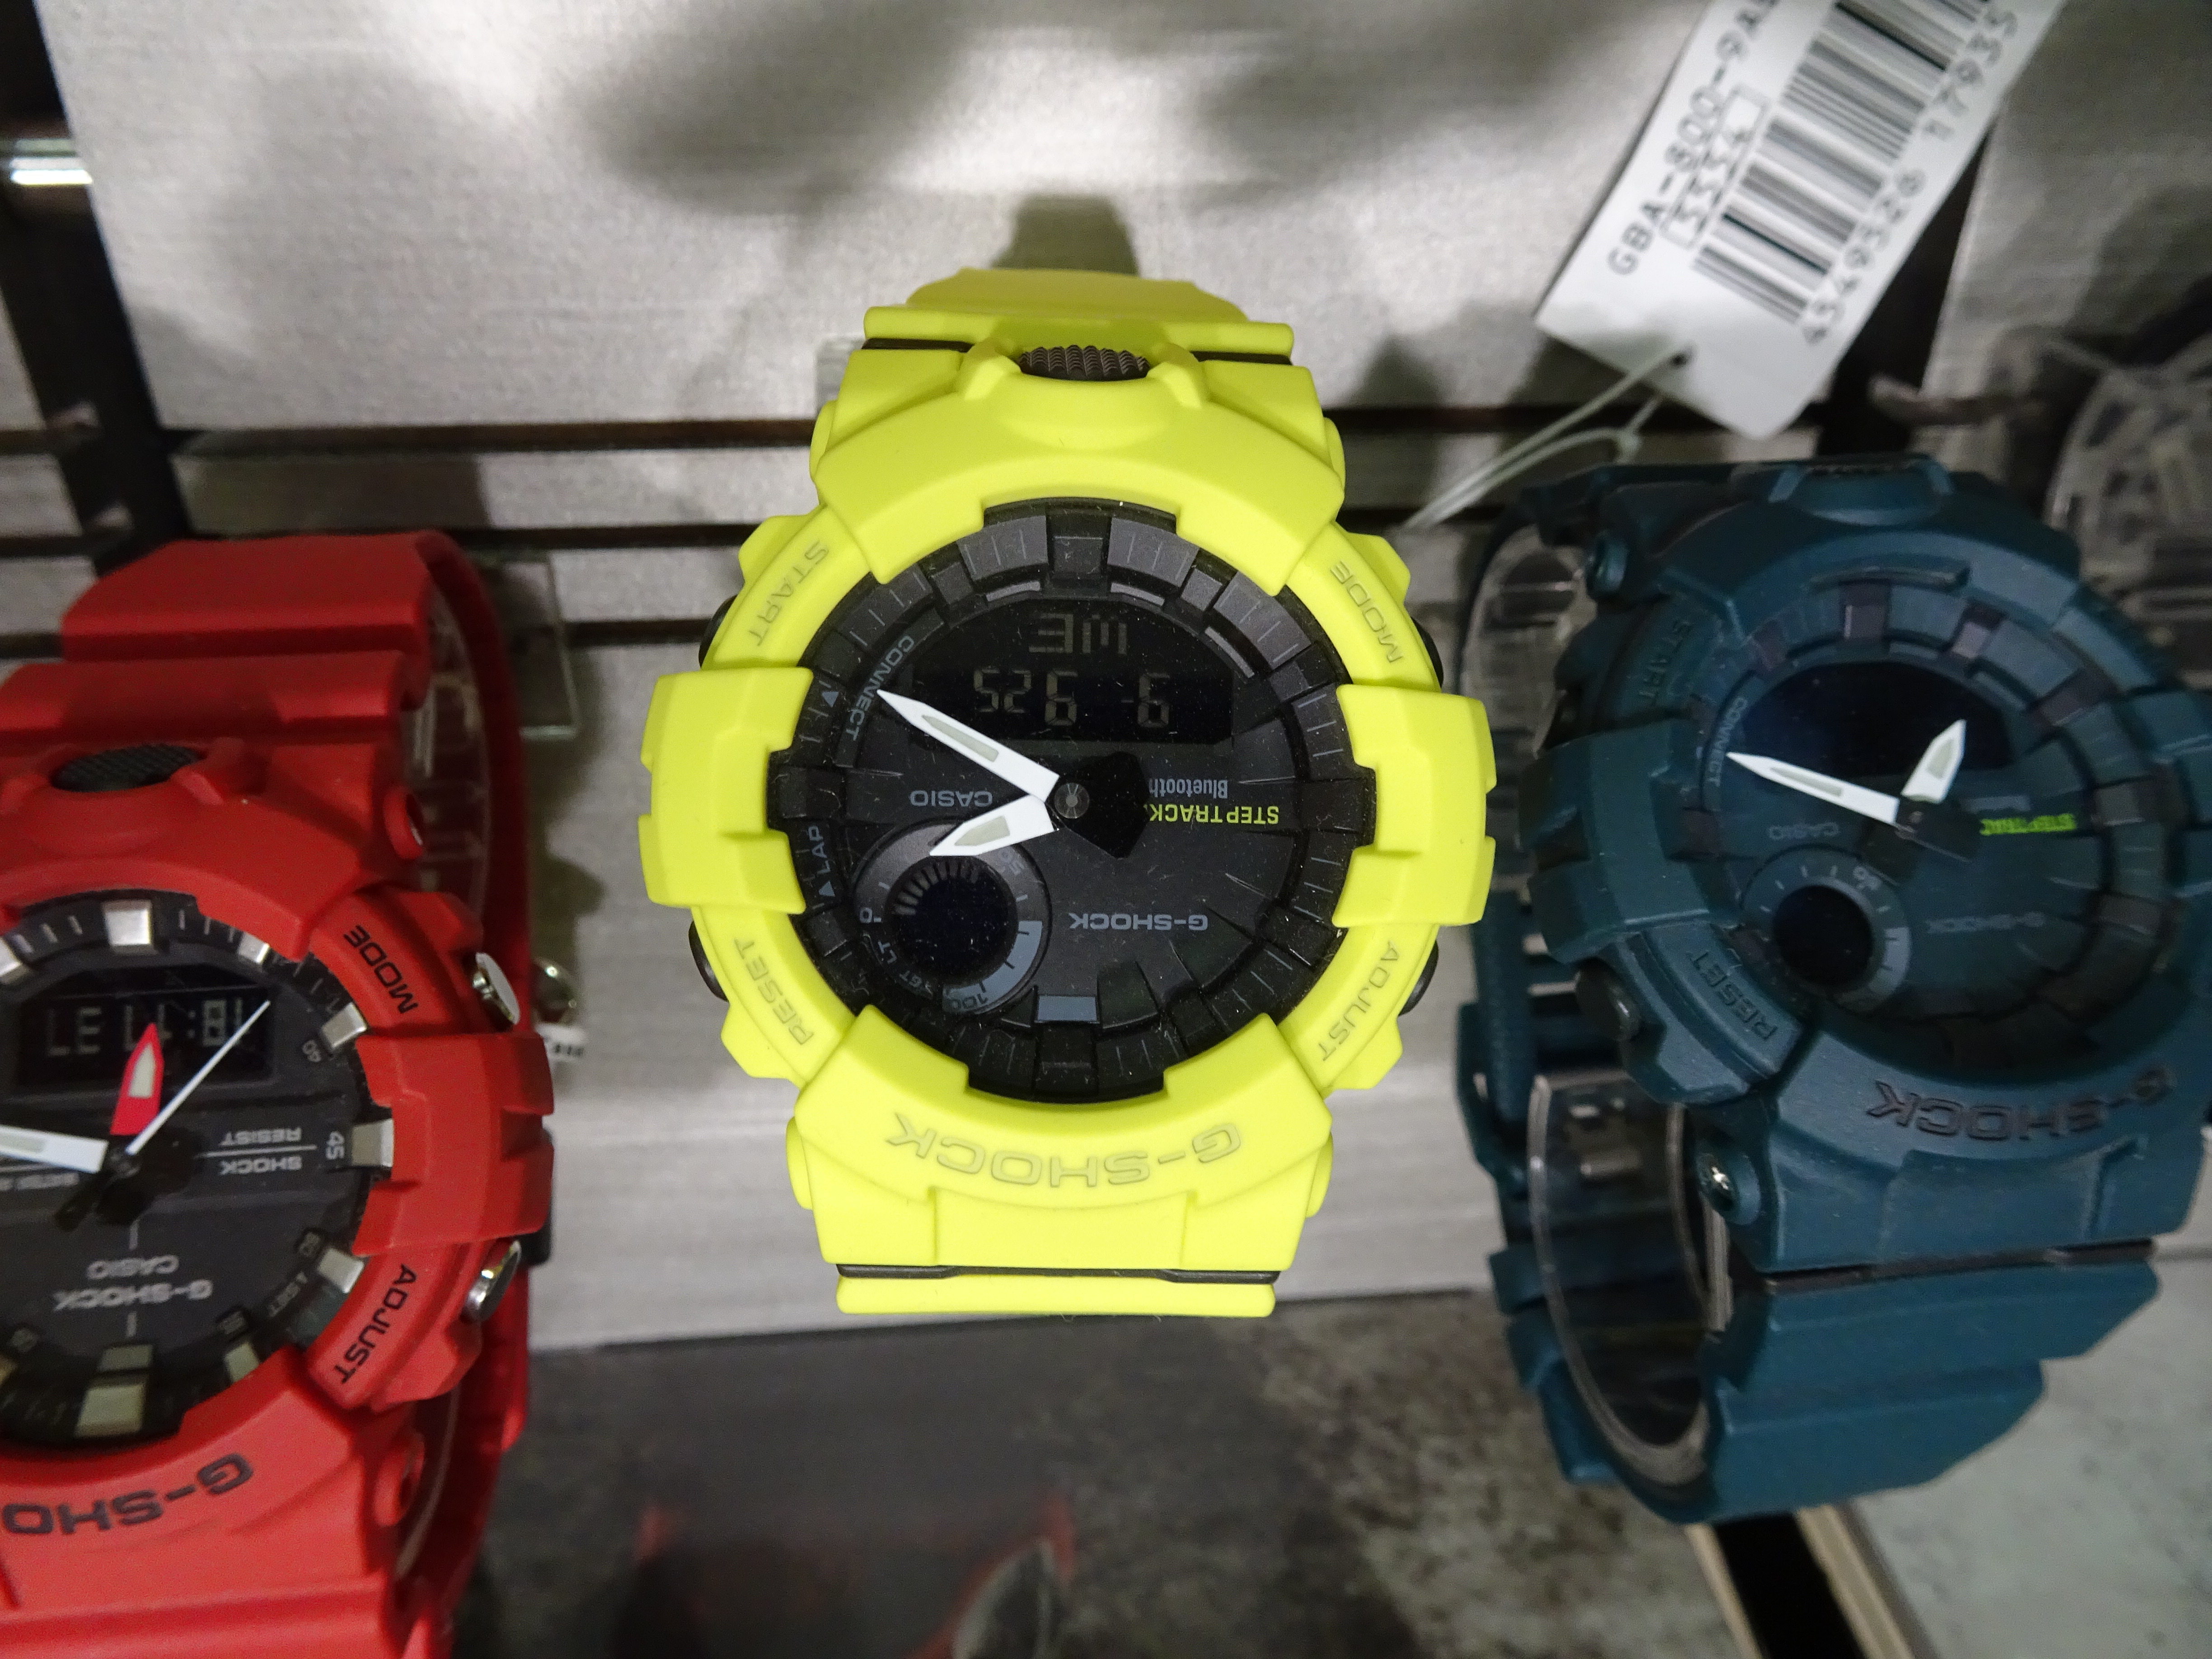
watch, hand, shop, yellow, Analog watch, automotive tire, clock, watch accessory, vehicle, measuring instrument, font, gas, rim, automotive design, auto part, automotive wheel system, strap, machine, gauge, circle, Everyday carry, fashion accessory, wrist, brand, electric blue, engineering, titanium, metal, glass, number, personal protective equipment, home accessories, still life photography, motor vehicle, graphics, steel, spoke